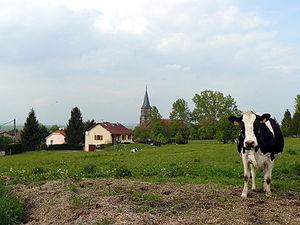
Vue de Dambenoît-lès-Colombe (Haute-Saône, France)
Dambenoît-lès-Colombe est une commune française située dans le département de la Haute-Saône, en région Bourgogne-Franche-Comté.
La Communauté de communes des Franches-Communes est une ancienne communauté de communes française, située dans le département de la Haute-Saône en France.